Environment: real
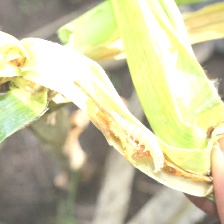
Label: fall_armyworm